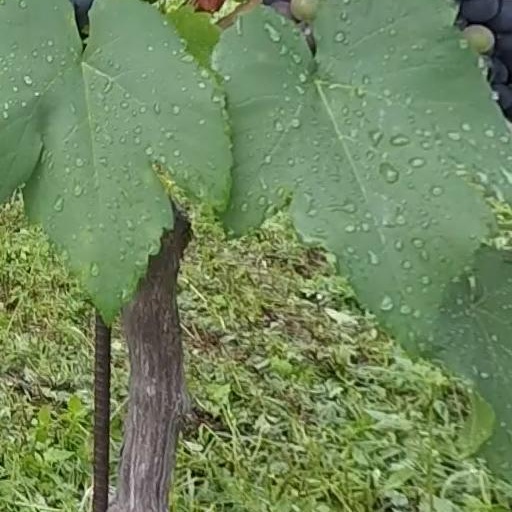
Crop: grape